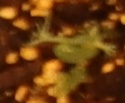
Label: Field Pea